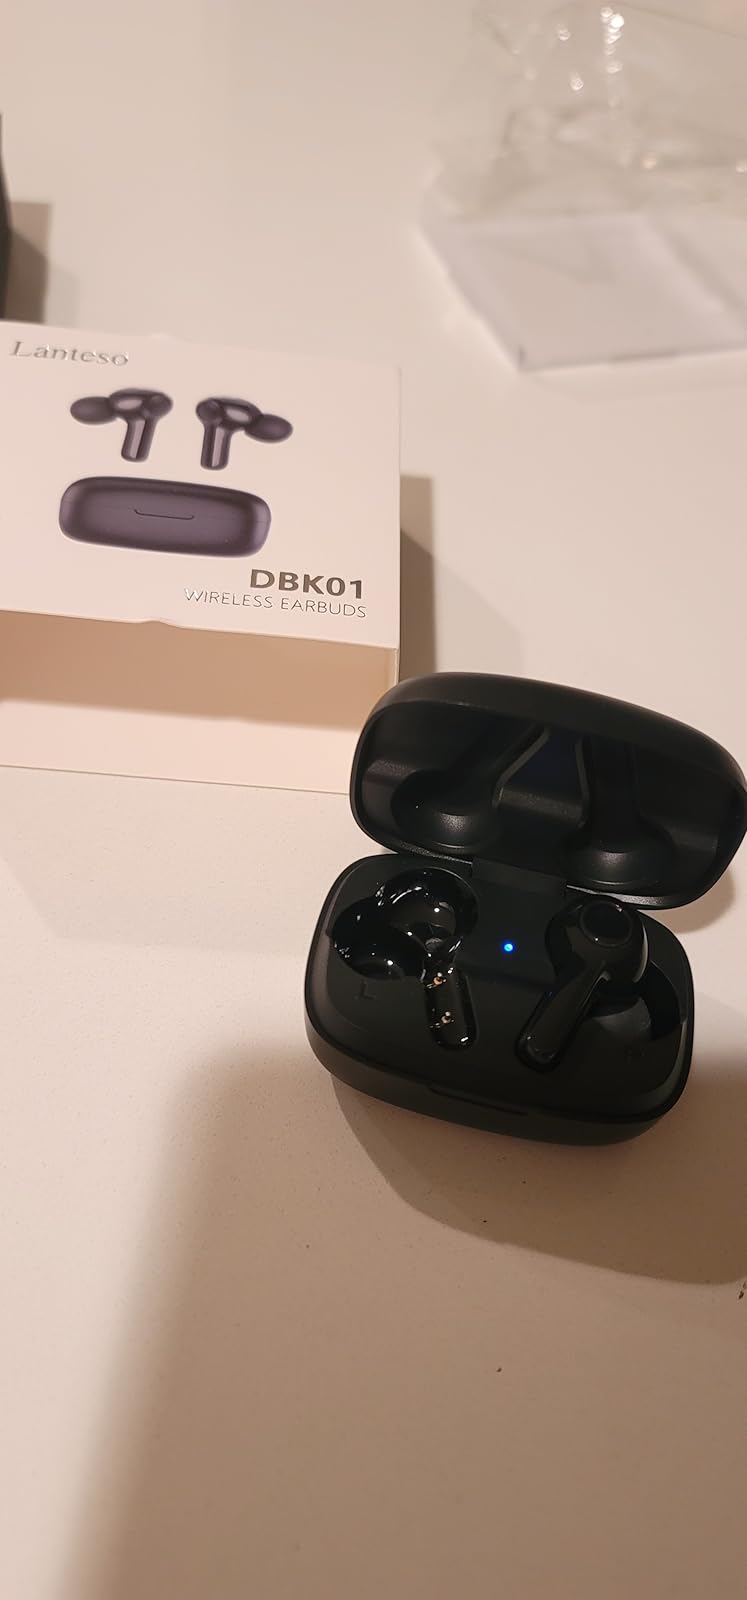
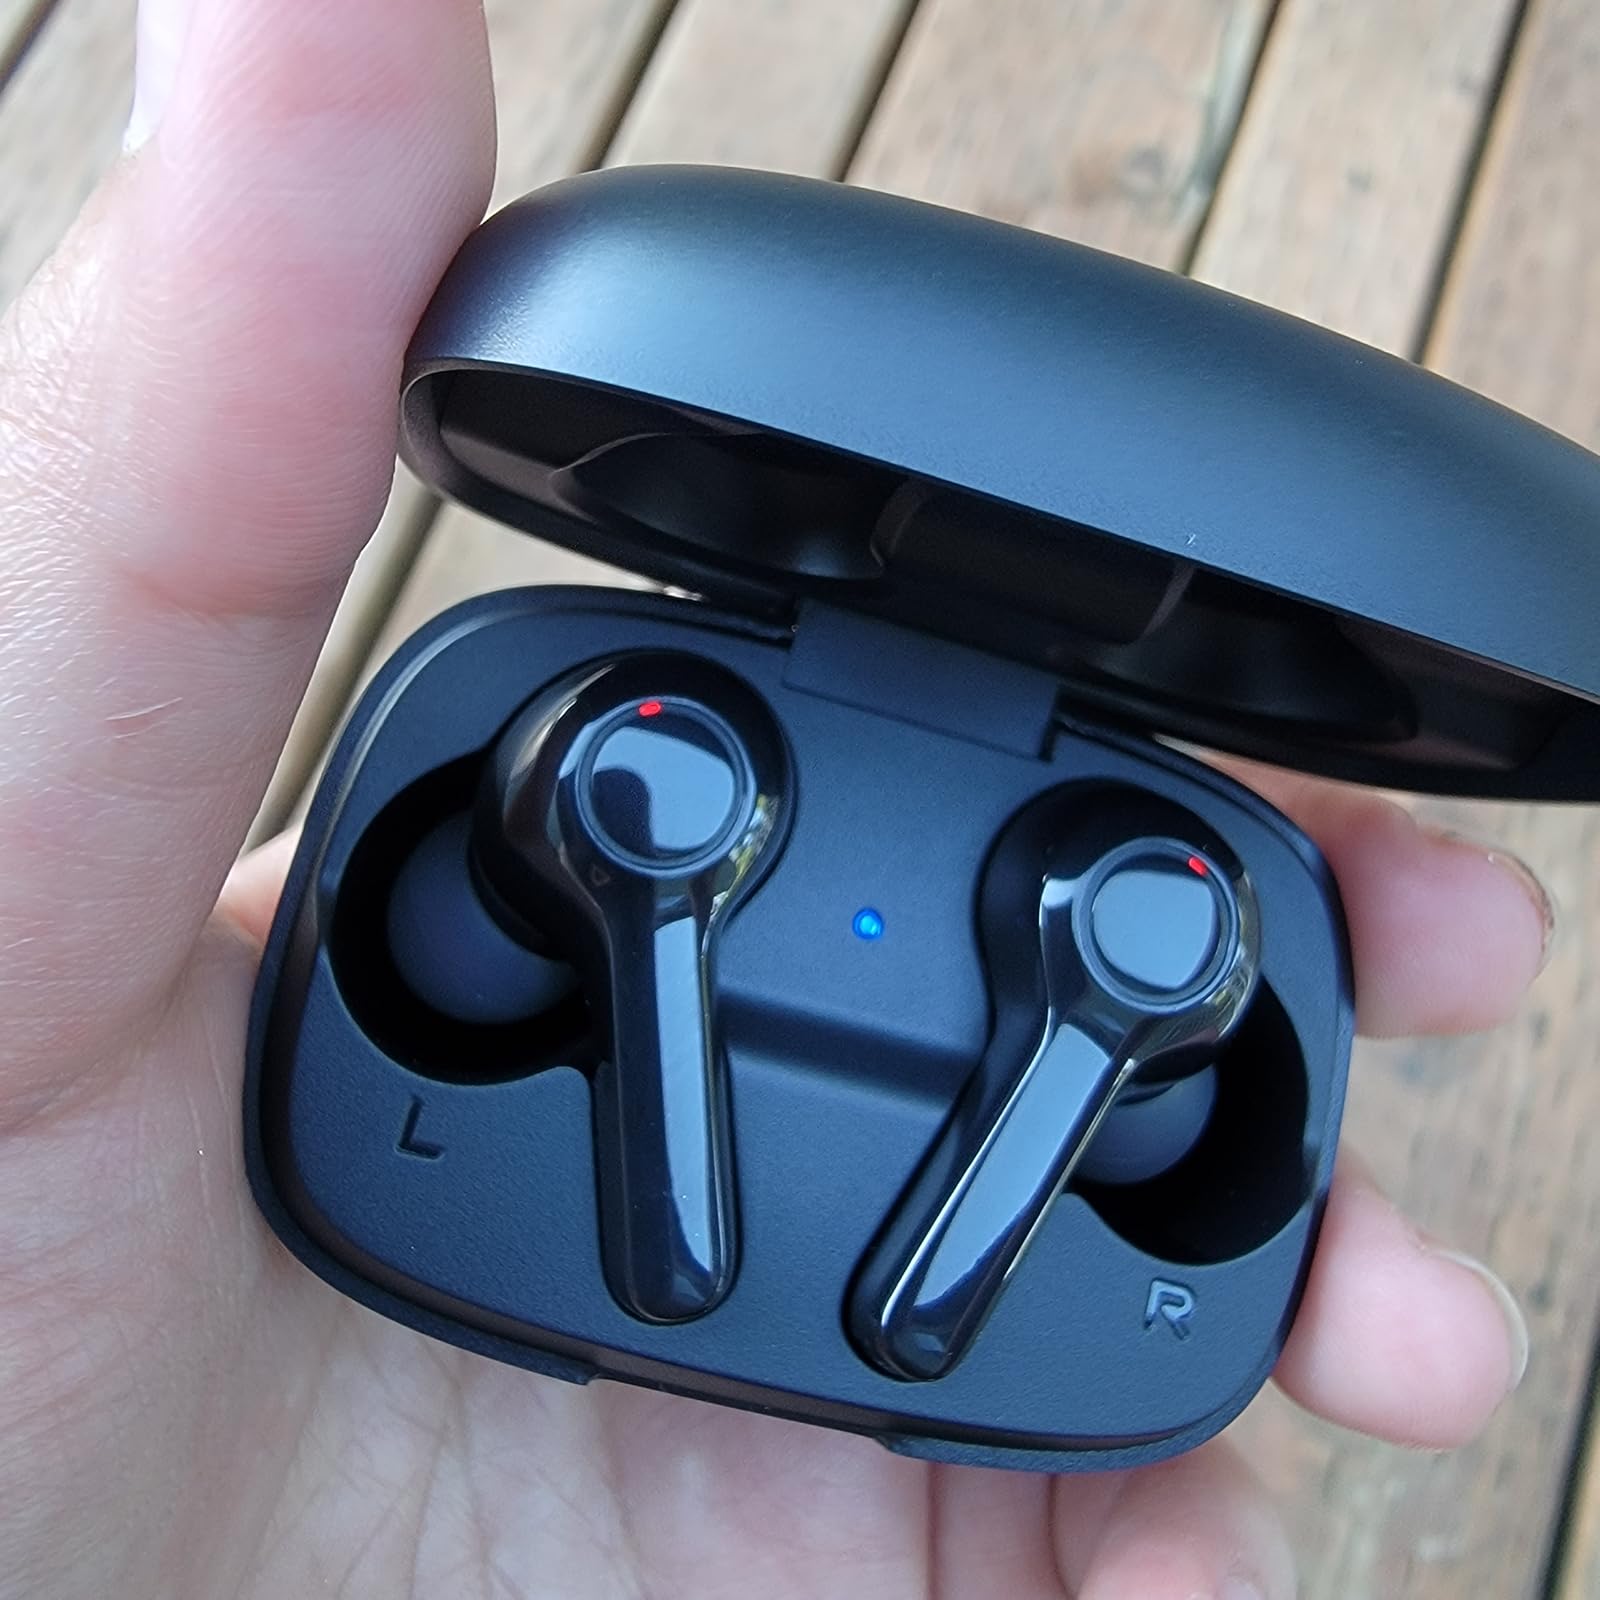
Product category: earbuds
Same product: yes